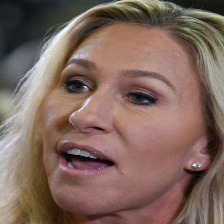
Species: LOONEY BIRDS
Scientific name: LUNATICUS AMERICONIS